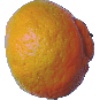
Label: Mandarine 1